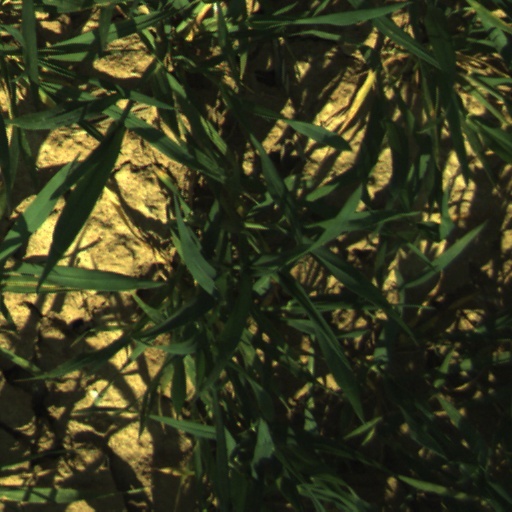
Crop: wheat